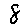
Label: 8